ECrew Development Program

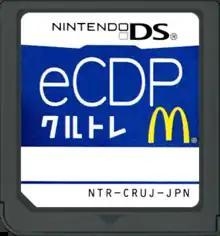

A single copy of the game surfaced in September 2020 on an online auction, which was sold to American YouTuber Nick Robinson for around ¥300,000 (3,000 USD) on Yahoo Japan through . Robinson uploaded the game cartridge's ROM to the Internet Archive on 17 November 2020, alongside a documentary he produced detailing how he acquired it. The required password to enter the game was printed on the McDonald's themed Nintendo DSi Robinson received, however, another person working to find it, Coddy Trentuit, obtained it via inspection of the game's data in a hex editor.